Golden Horseshoe

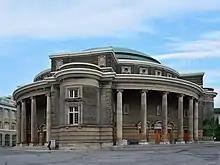
Convocation Hall in the University of Toronto

The Golden Horseshoe is home to several universities, including the University of Toronto and McMaster University in Hamilton, which are ranked 1st and 4th in Canada, respectively, by the Academic Ranking of World Universities. Other universities in the region include Brock University in St. Catharines, Trent University in Peterborough, York University in northern Toronto near Vaughan, OCAD University in downtown Toronto, Ontario Tech University in Oshawa, Toronto Metropolitan University (formerly Ryerson University), the University of Guelph, the University of Waterloo, Wilfrid Laurier University in Waterloo, and the Université de l'Ontario français in downtown Toronto. The Golden Horseshoe is also home to many colleges.